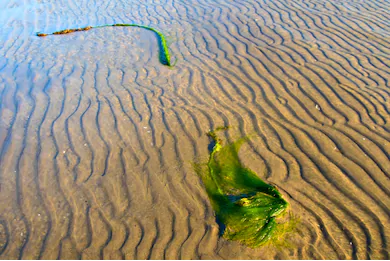
Soil type: Alluvial soil